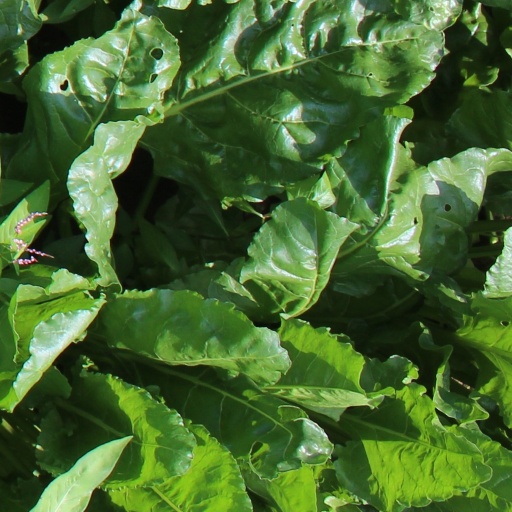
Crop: sugar beet